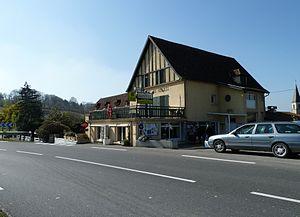
Auberge de Bérenx